Economy of Africa

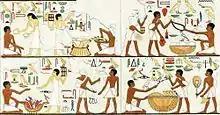
Old Kingdom market scene: Two of the customers are seen carrying little boxes on their shoulders, suspected to have contained pieces of metal used as payment.

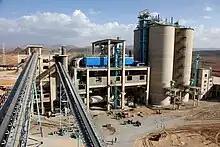
The National Cement Share Company of Ethiopia's new plant in Dire Dawa

For millennia, Africa's economy has been diverse, driven by extensive trade routes that developed between cities and kingdoms. Some trade routes were overland, some involved navigating rivers, still others developed around port cities. Large African empires became wealthy due to their trade networks, for example Ancient Egypt, Nubia, Mali, Ashanti, the Oyo Empire and Ancient Carthage